Lacuy Peninsula

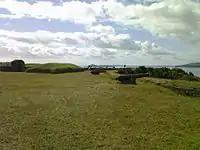
View of the Fuerte Agüi at the eastern end of the peninsula.

The Lacuy Peninsula, alternatively spelled with "i", is located in the northwestern corner of Chiloé Island. The peninsula lies a few kilometer west of Ancud but the isthmus that connects to the rest Chiloé Island lies more than 10 km west of Ancud. During colonial times, the peninsula hosted a Spanish fort system consisting of three batteries, one sentinel outpost, and one fort. The fort, named Fuerte de Agüi, was the site of the battle of Agüi in 1820. The geological Lacui Formation is named after the peninsula.